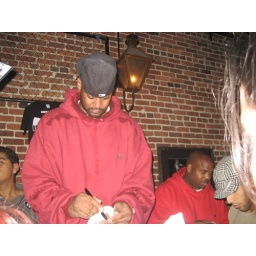
signing a gnarly piece of paper i found in my bag